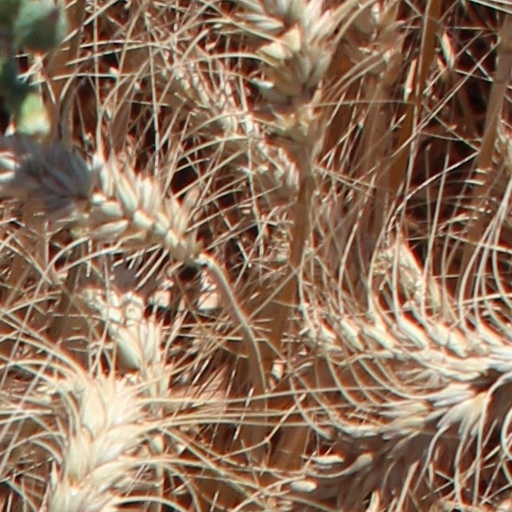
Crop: wheat